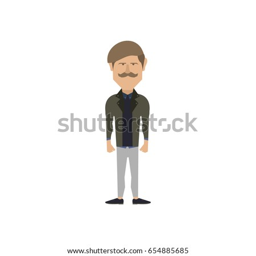
isolated hipster man on a white background